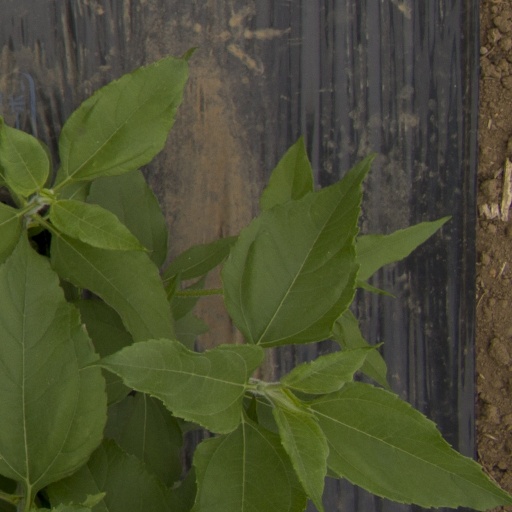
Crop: Jerusalem artichoke